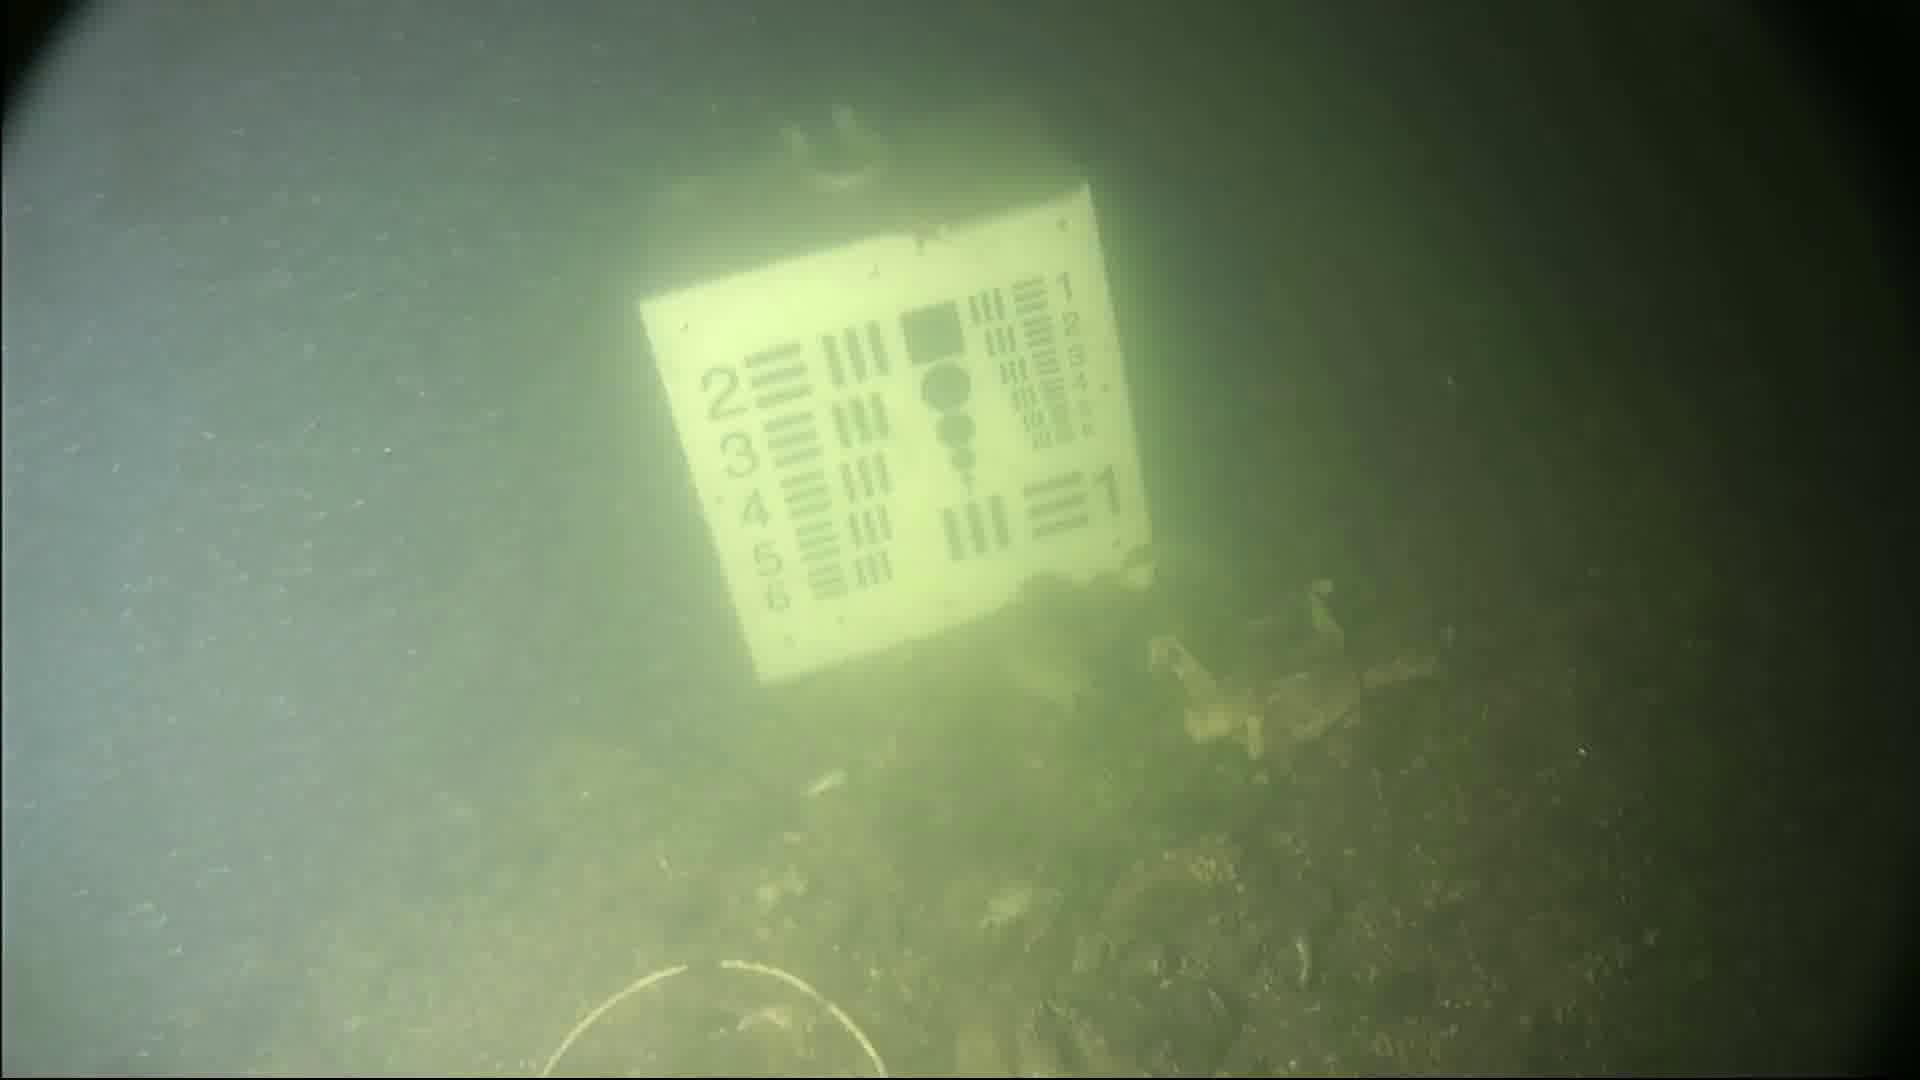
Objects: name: crab
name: starfish